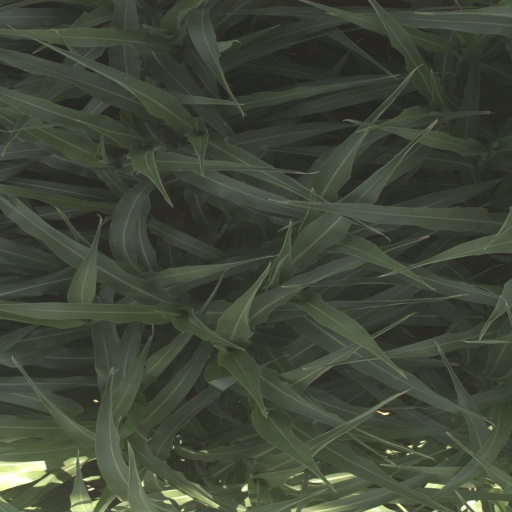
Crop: sorghum